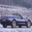
Label: automobile